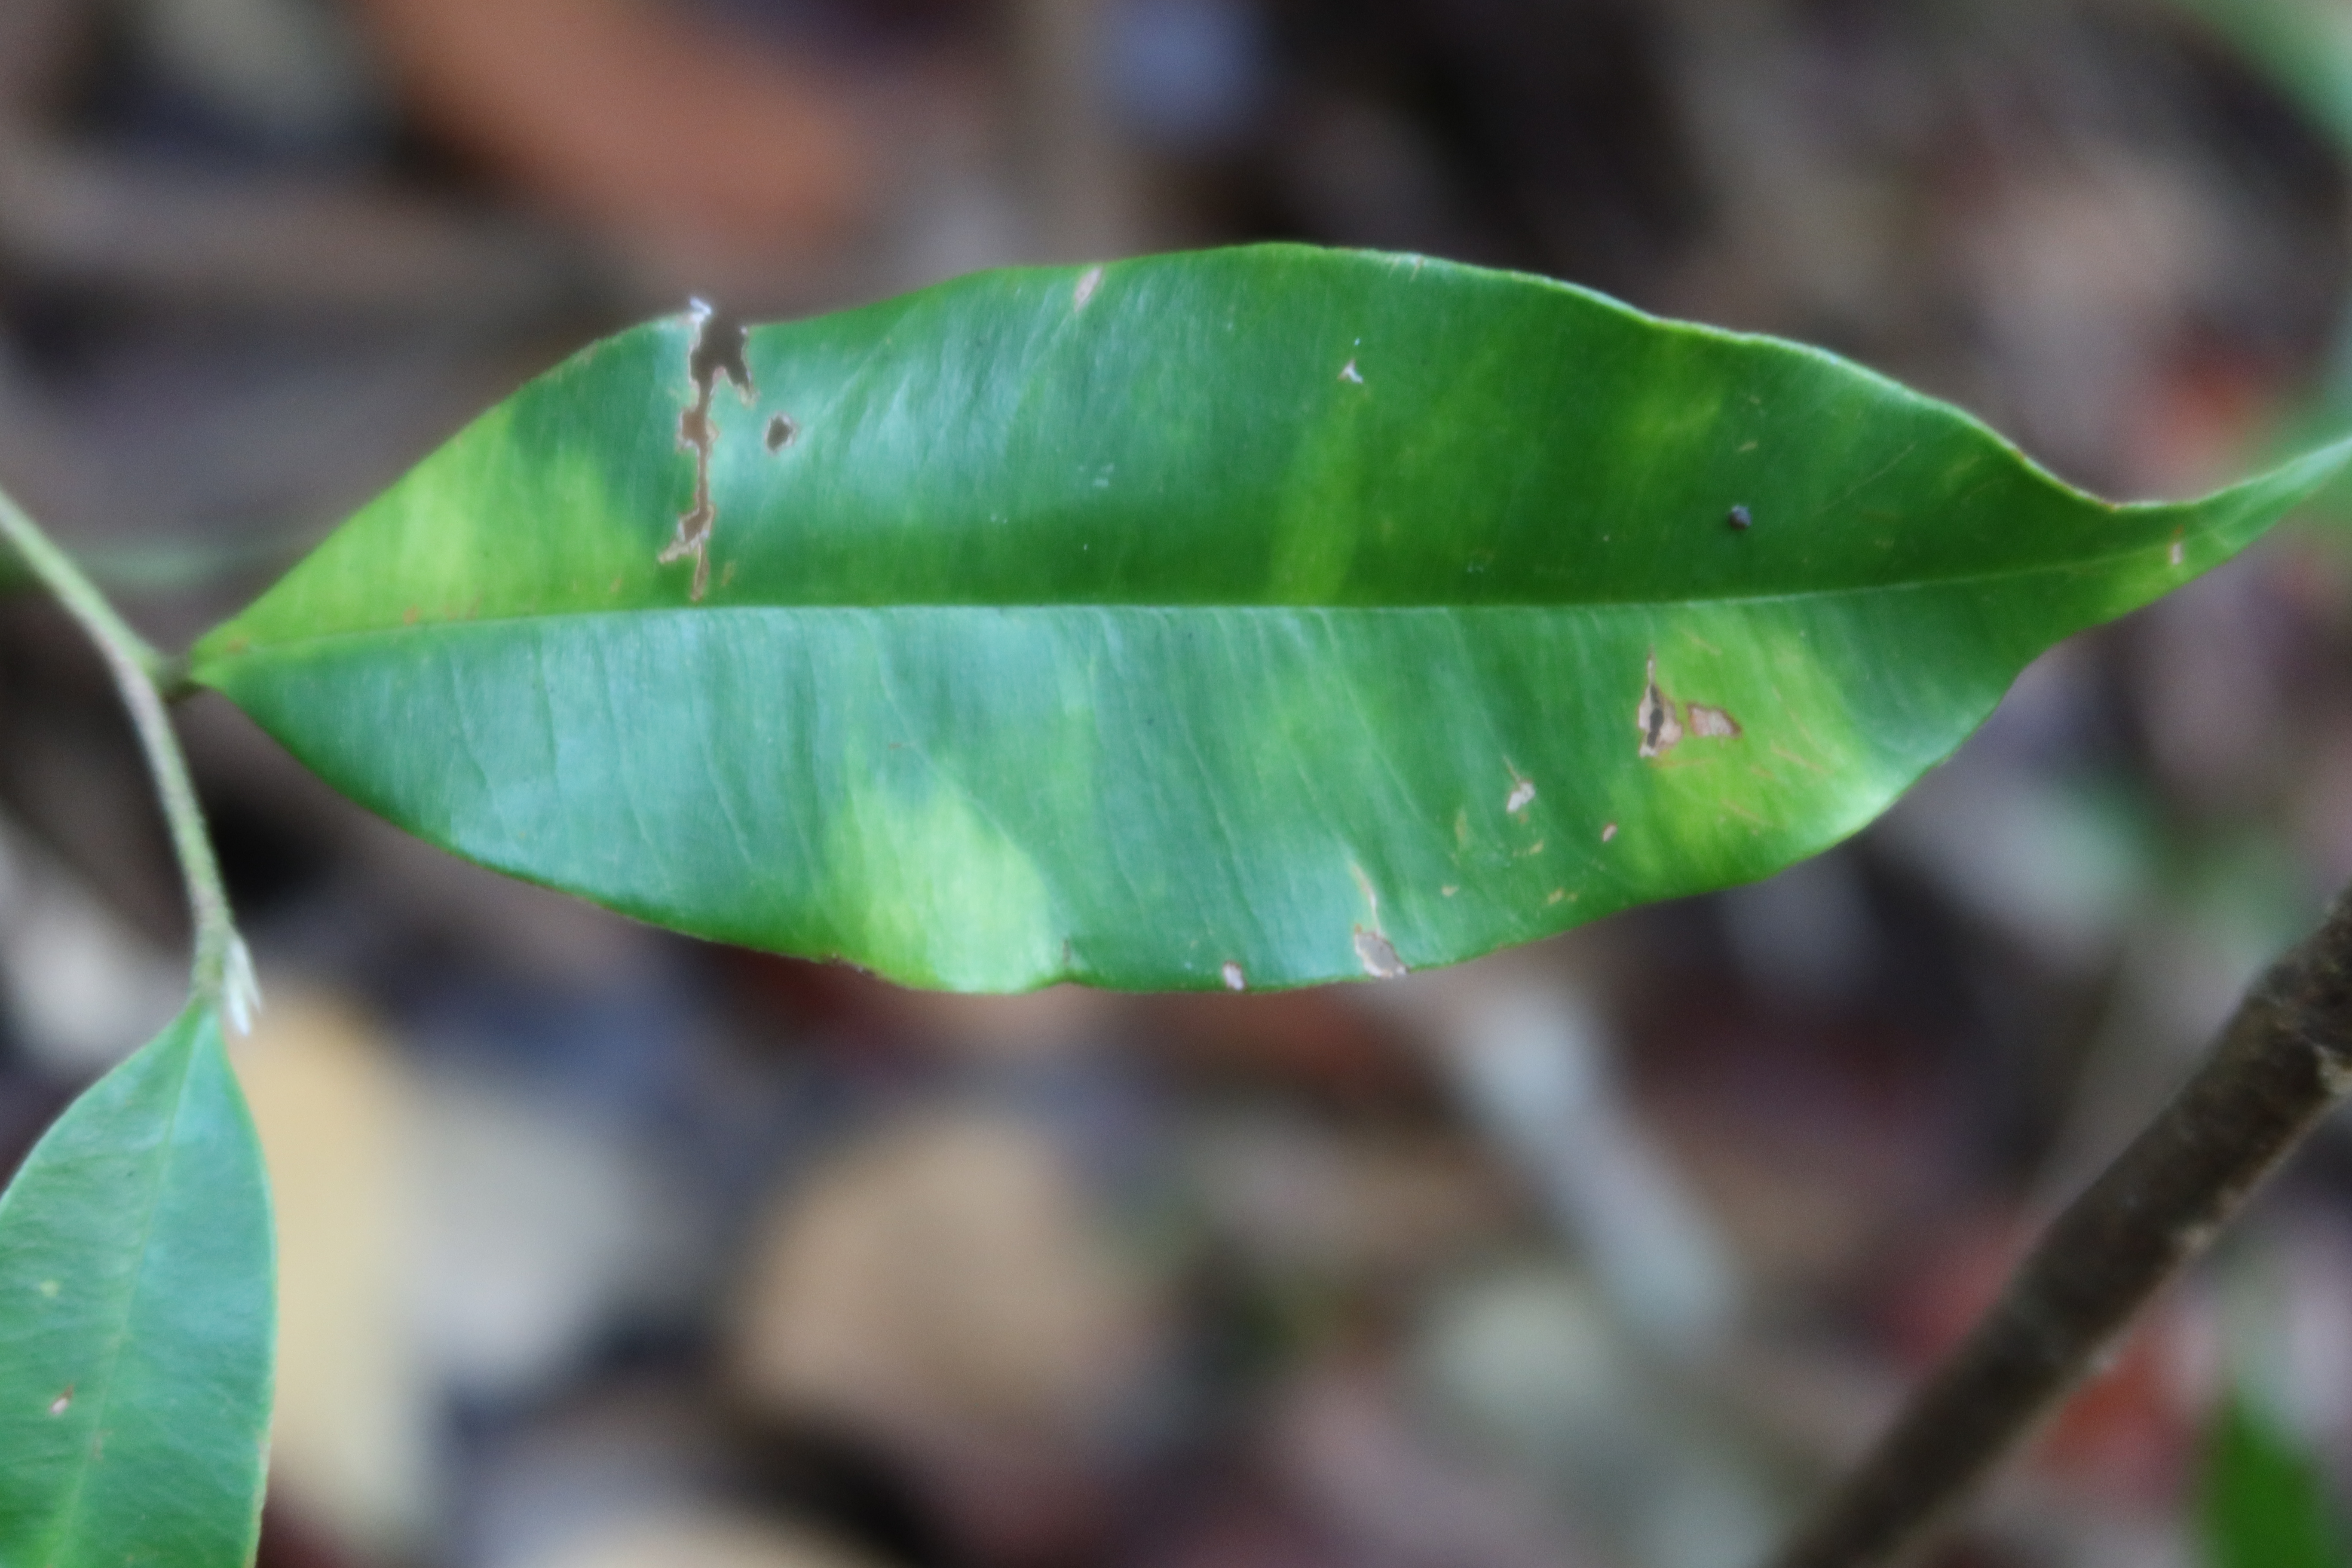
Label: Brown spots